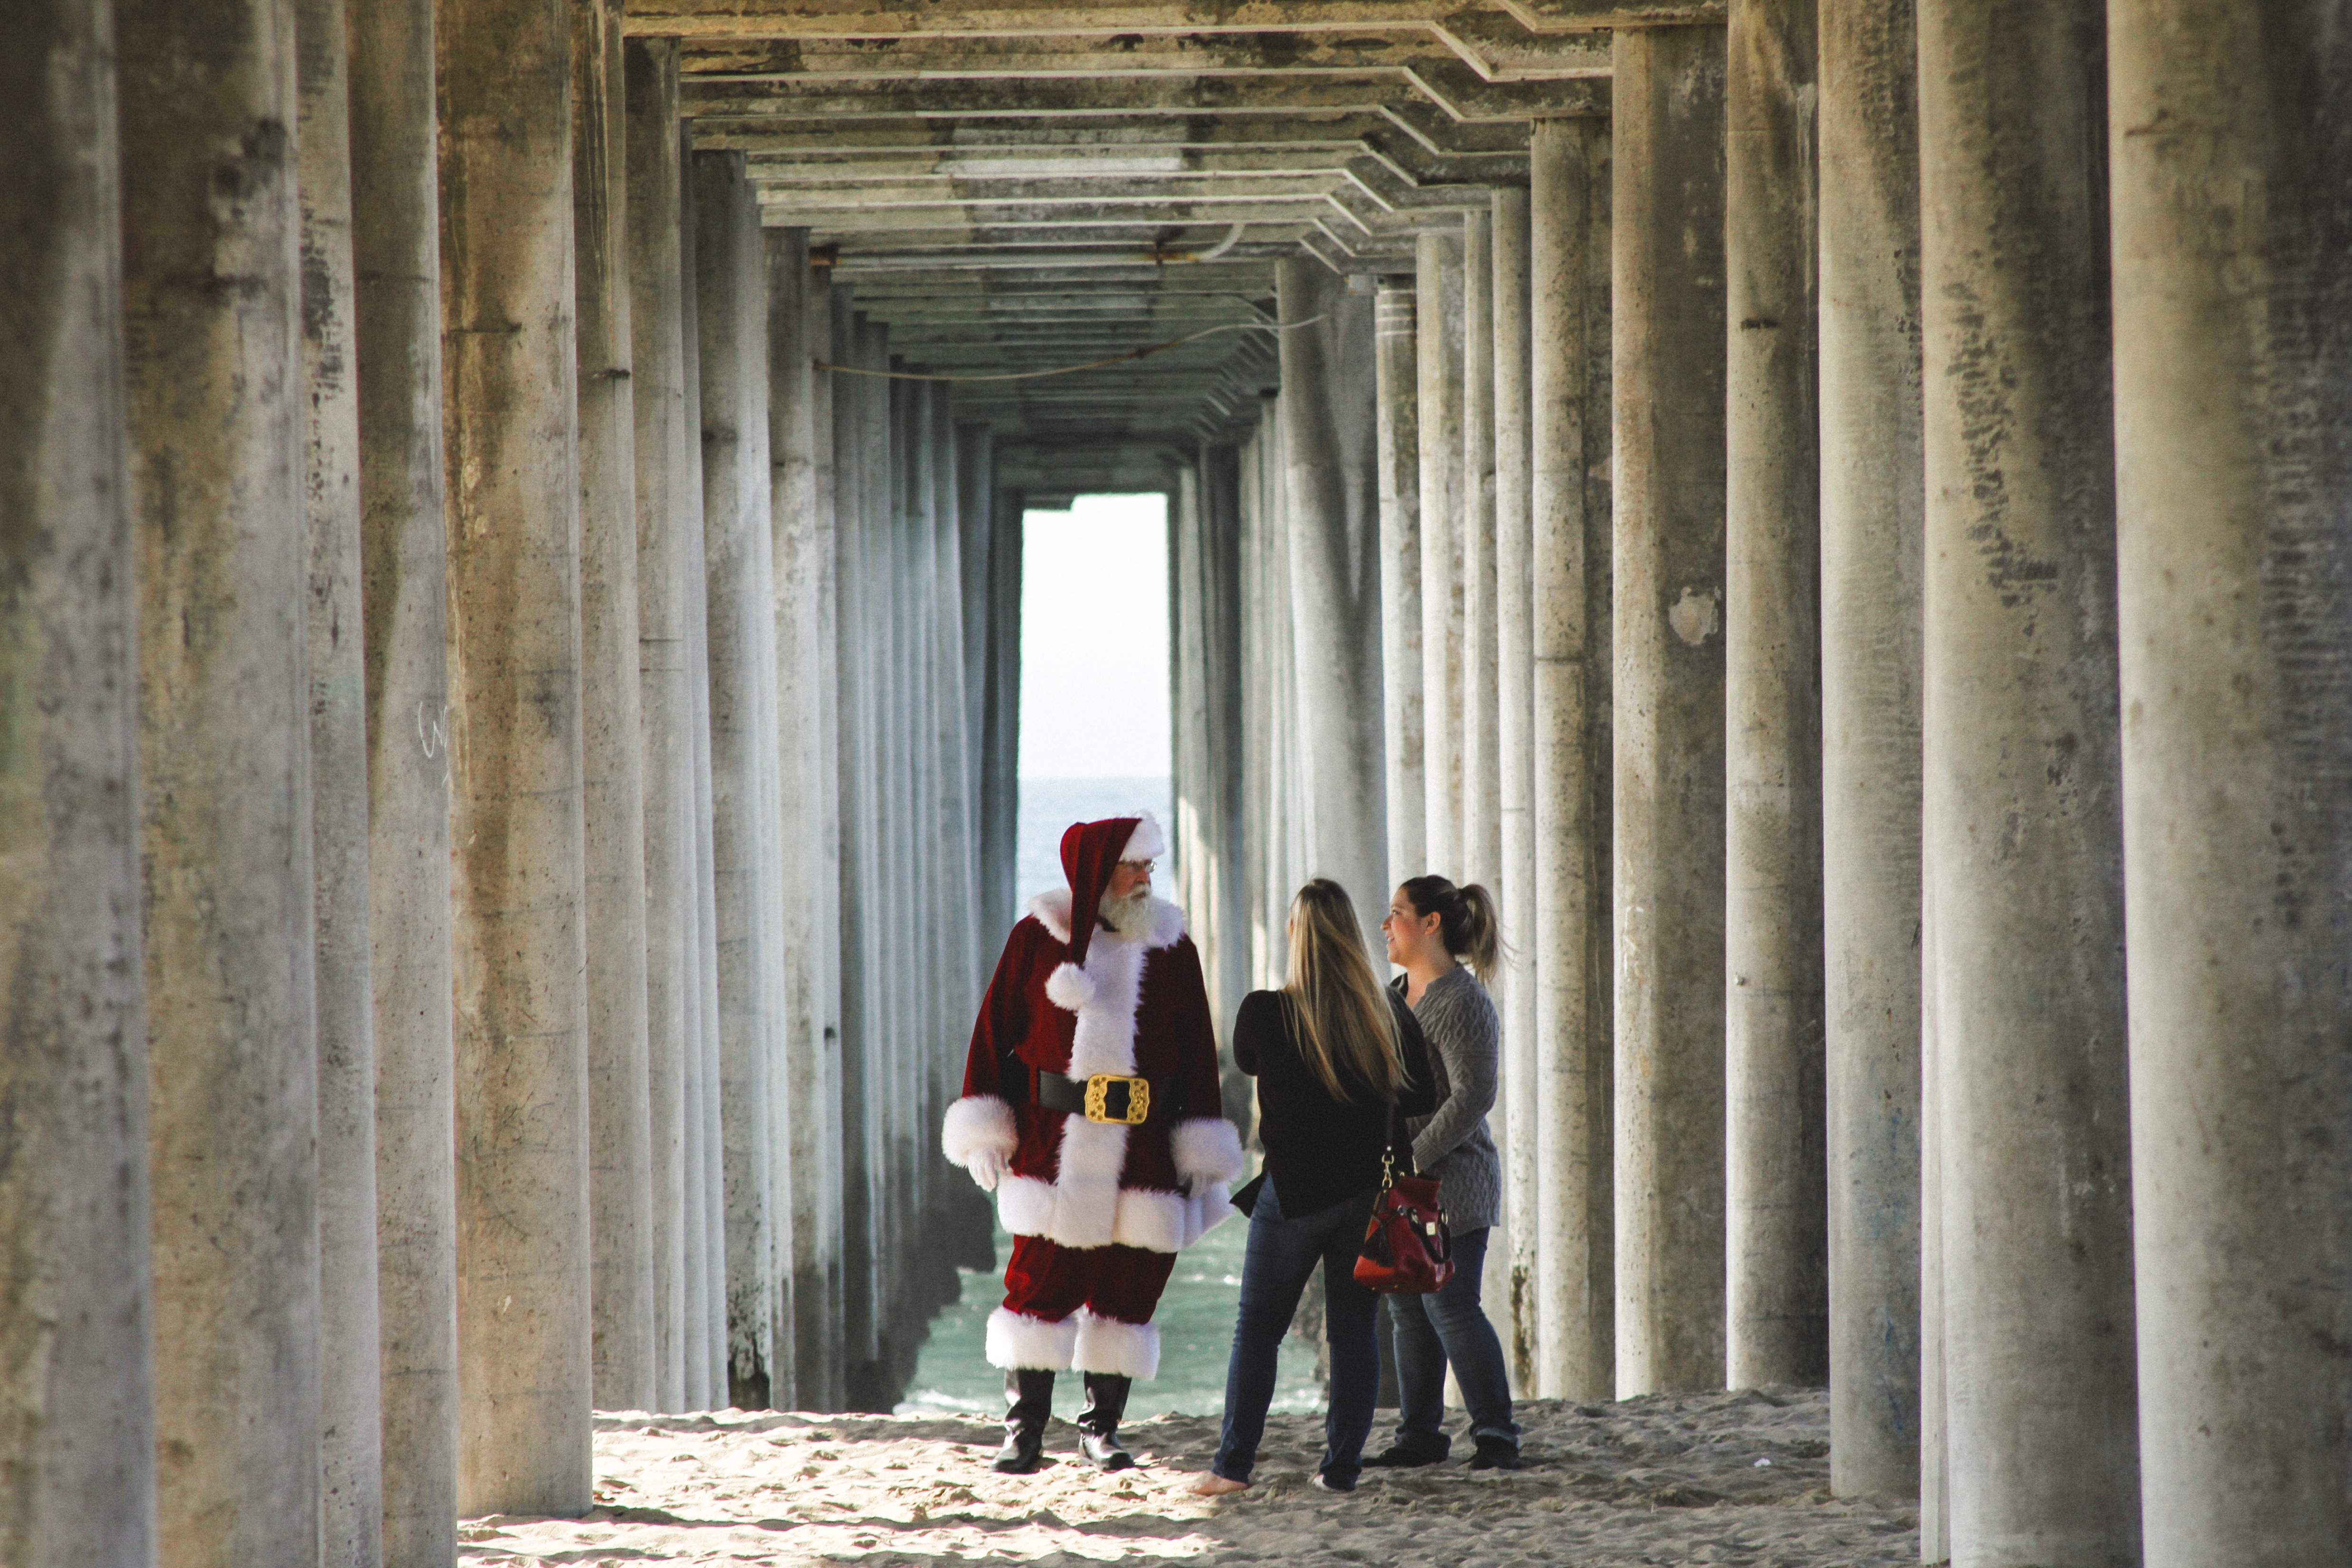
tourism, temple, photograph, image, ancient history